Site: brandenburg
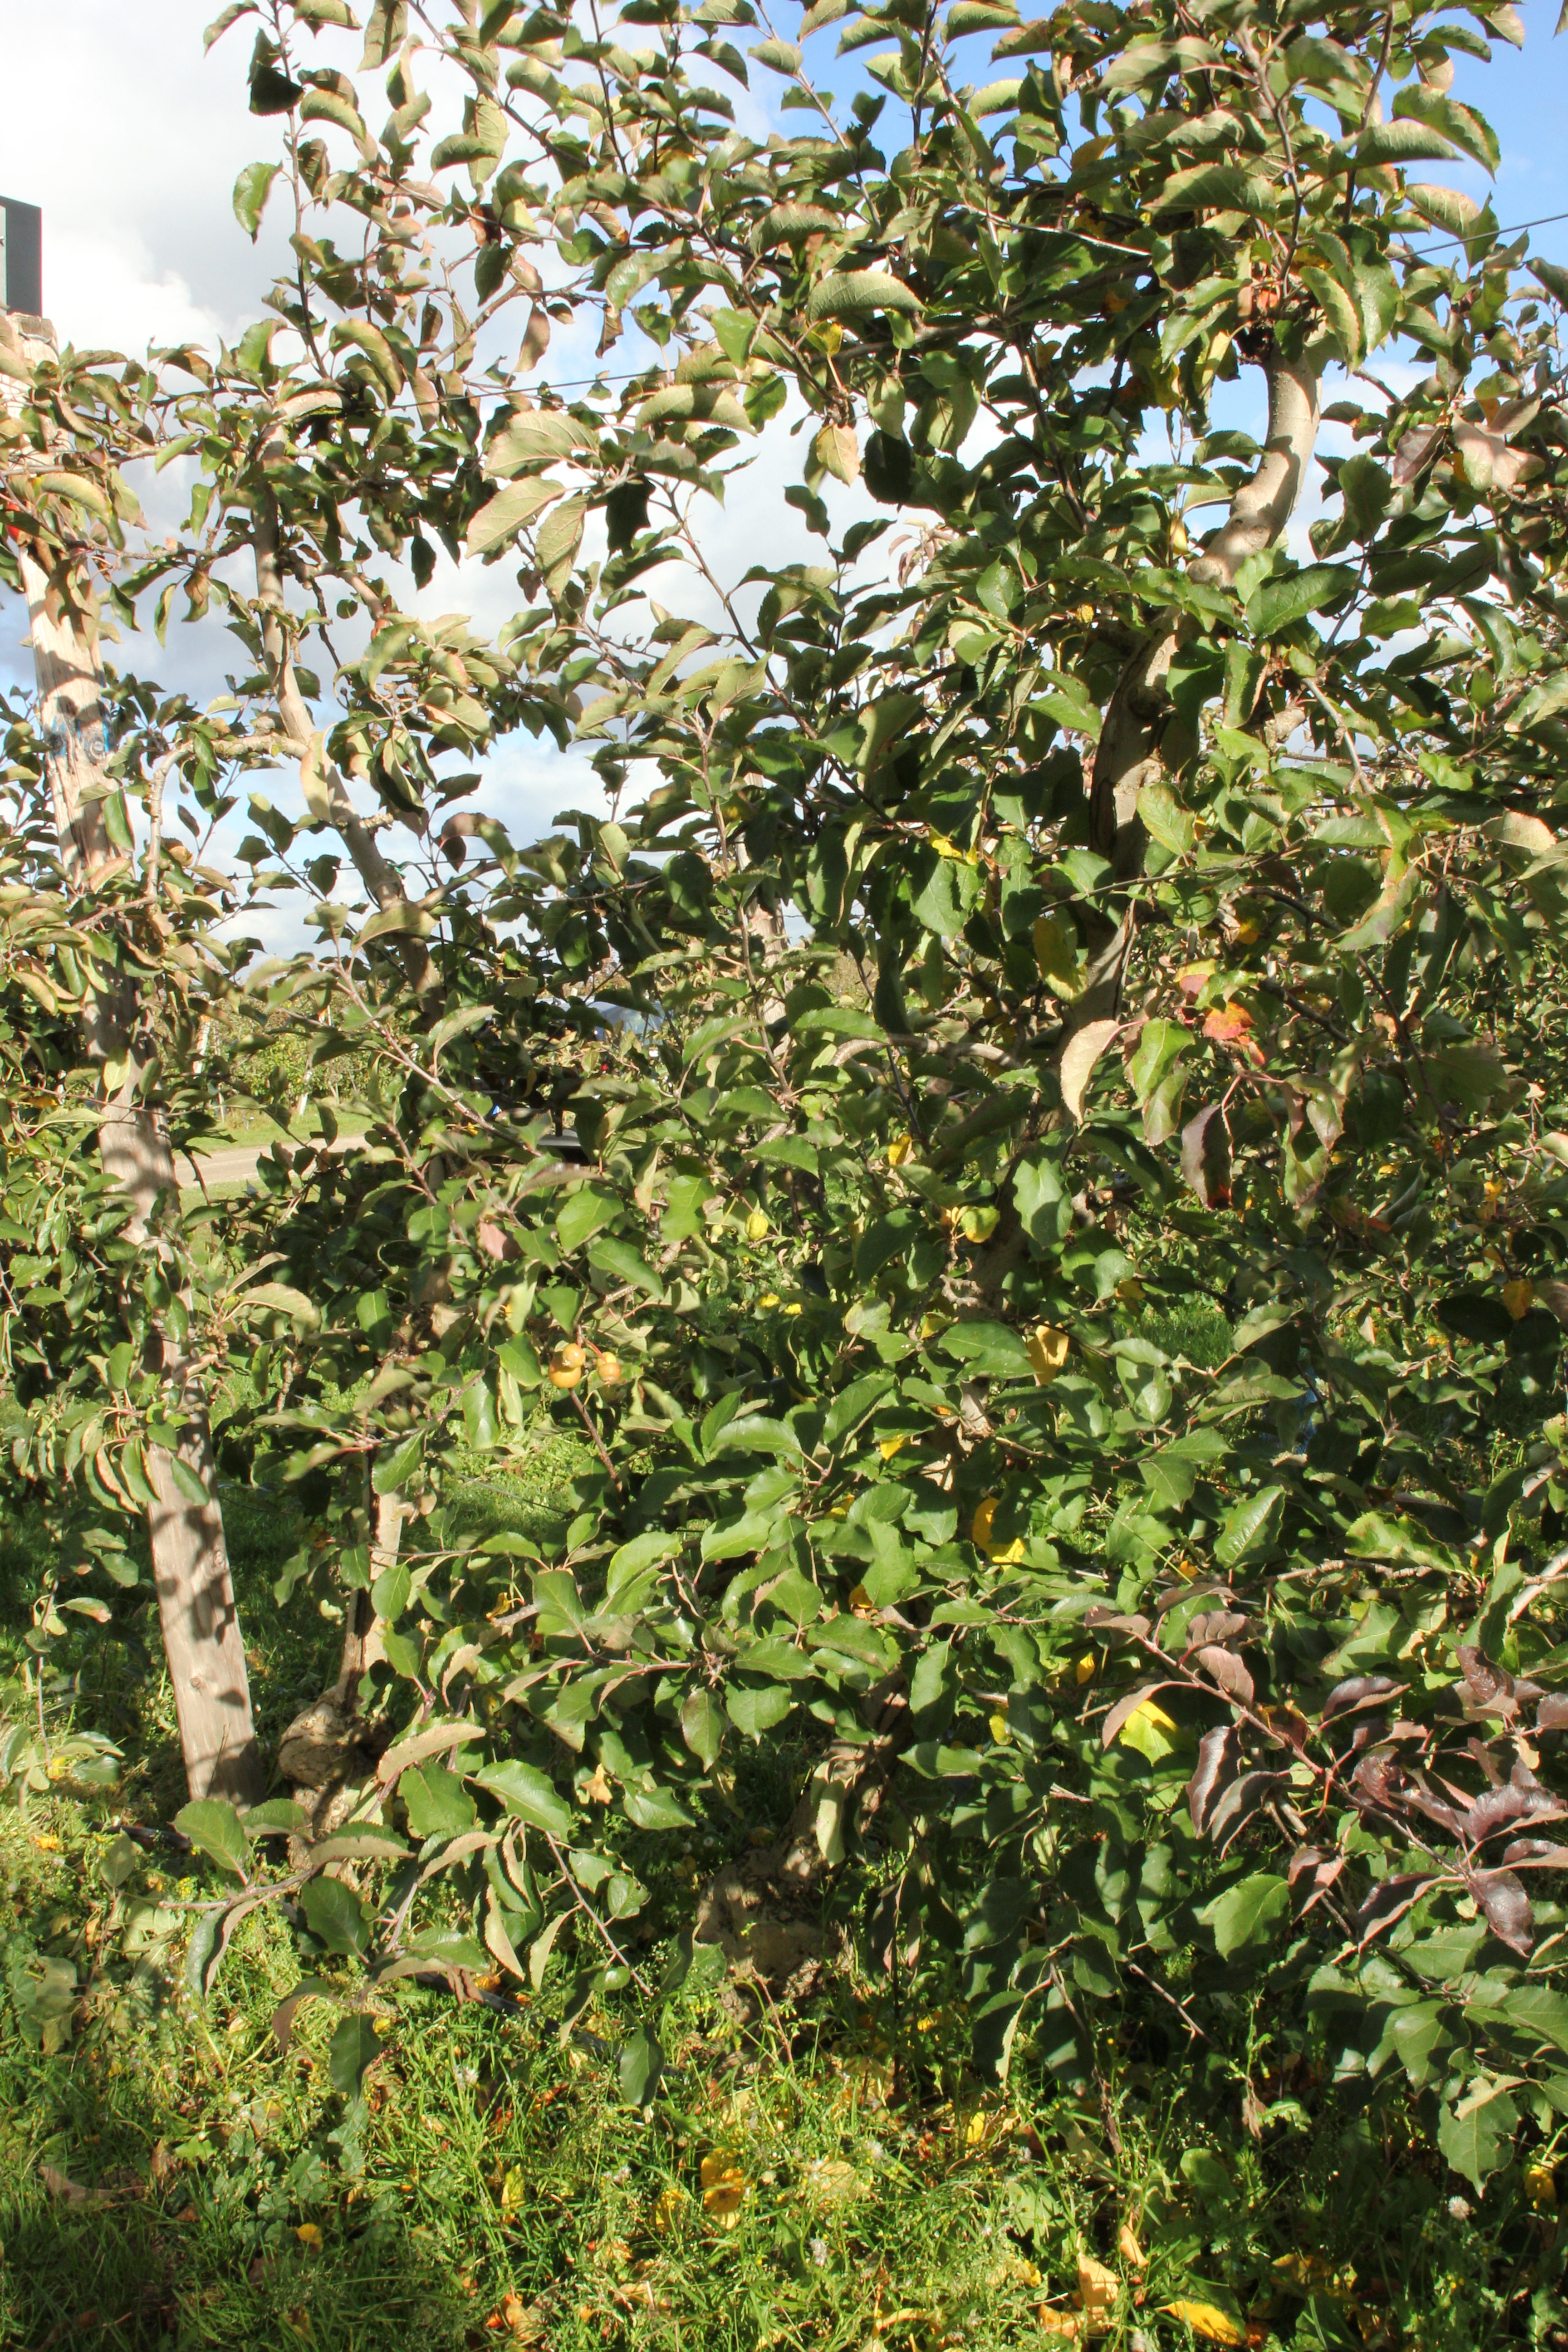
Growth stage (BBCH 91): Senescence, beginning of dormancy